Carlos Vieira

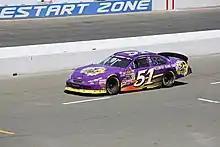
Vieira's No. 51 car at Sonoma Raceway in 2018

Carlos Vieira (born February 23, 1972) is an American professional stock car racing driver who competed in the NASCAR K&N Pro Series West from 2011 to 2019.